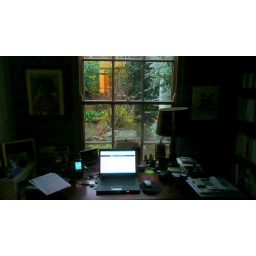
My study in the early morning. Light from the kitchen where I have been making coffee reflected in the window